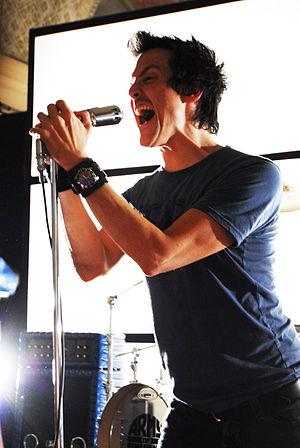
Filter est un groupe de rock américain, originaire de Cleveland, en Ohio. Il est formé en 1993 par Richard Patrick et Brian Liesegang.
Richard Patrick, né en 1968, est un chanteur et guitariste américain, et leader du groupe du groupe Filter.
Nine Inch Nails est un projet américain de metal industriel fondée en 1988 par Trent Reznor à Cleveland, dans l'Ohio. Les performances en live contrastent avec les morceaux qui ont été enregistrés en studio : bien que c'est Reznor qui contrôle la direction musical de Nine Inch Nails en studio, il rassemble généralement un groupe de musiciens pour interpréter des chansons pour des tournées et d'autres concerts.